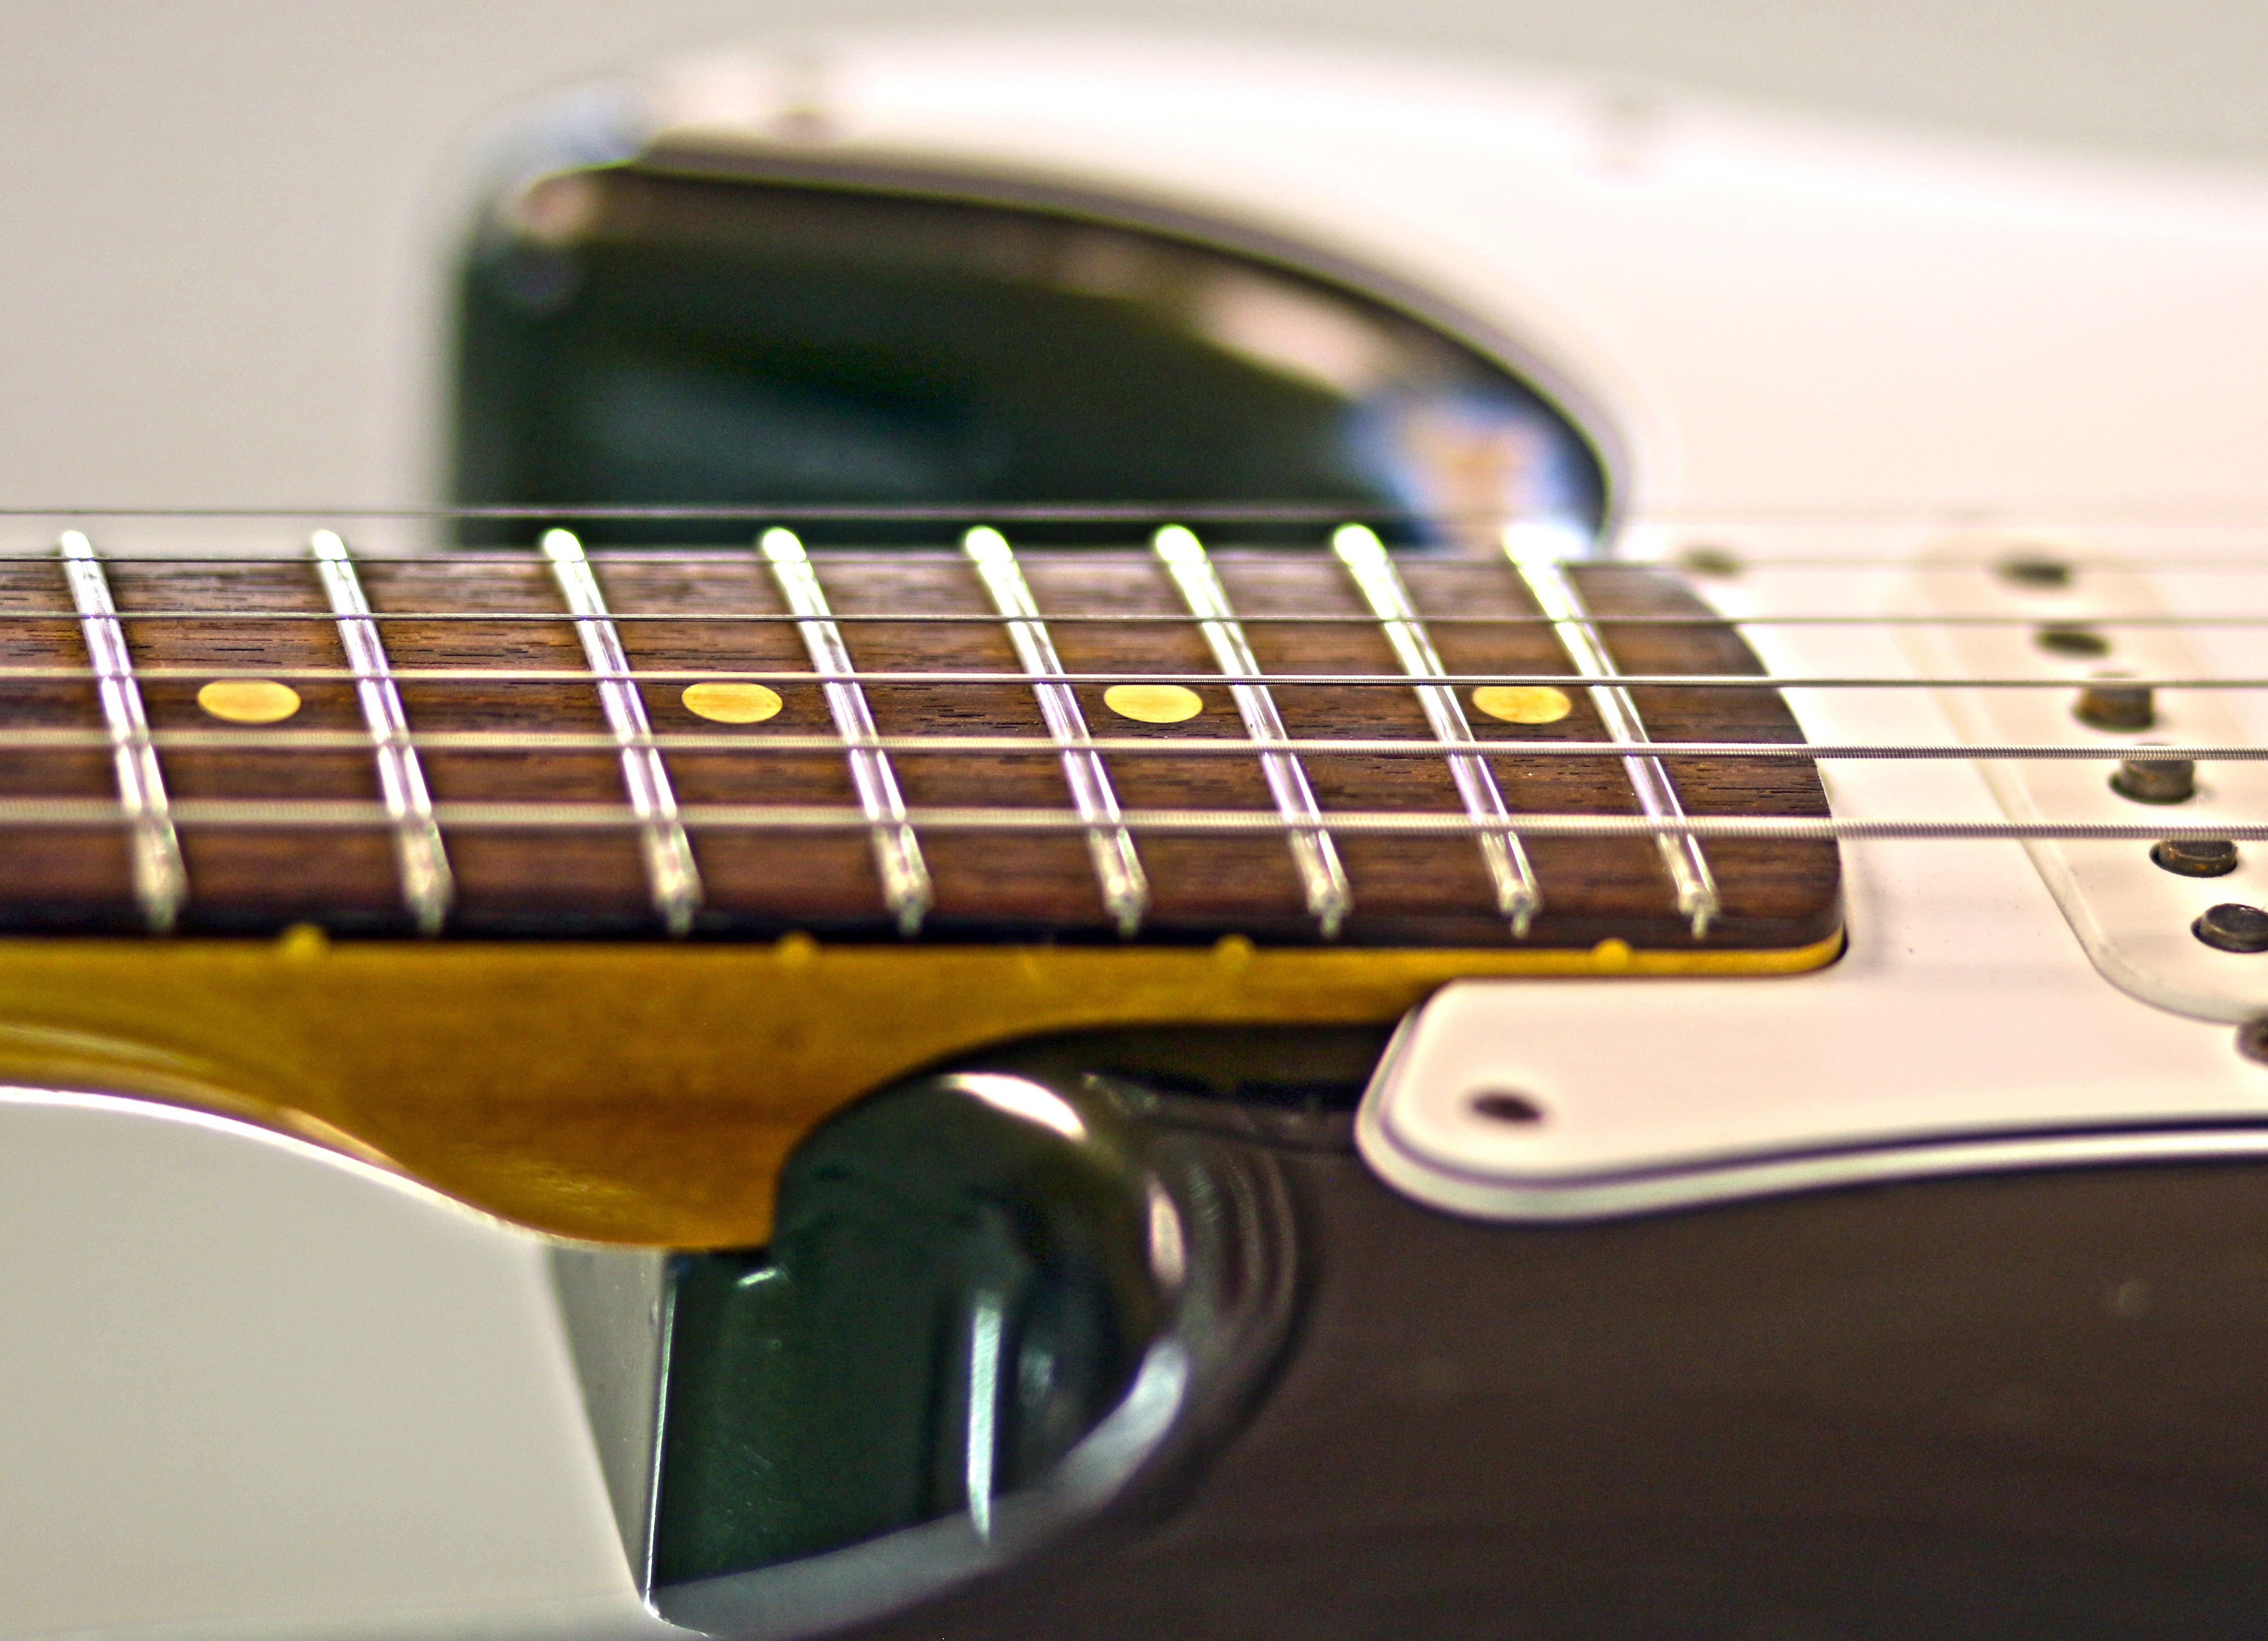
guitar, acoustic guitar, macro, electric guitar, musical instrument, close up, fender, strings, bass guitar, section, soundbody, string instrument, plucked string instruments, slide guitar, acoustic electric guitar, salazar white